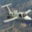
Label: airplane